Raël

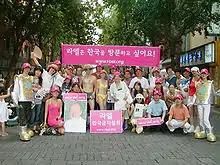
A public gathering of Raëlists in 2006 in the Insa-dong neighbourhood of Seoul, South Korea, protesting the banning of Claude Vorilhon from visiting South Korea by the South Korean government.

In response to Raël's association with Clonaid, South Korean immigration authorities at the airport denied him entry into their country in 2003. A planned Raëlian seminar continued, with Raël making some brief "big screen" video-camera appearances via the internet for the several hundred who attended. Raël instructed South Korean Raëlians to protest near the Ministry of Health and Welfare that ordered him to leave.